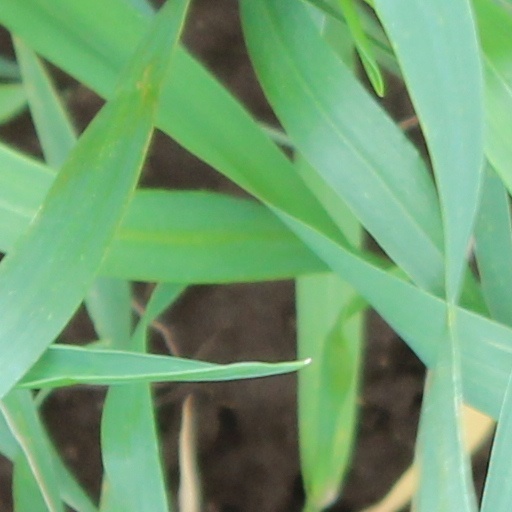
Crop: wheat